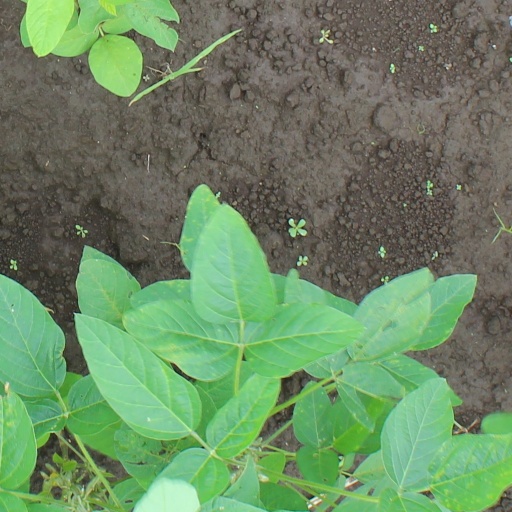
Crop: soybean